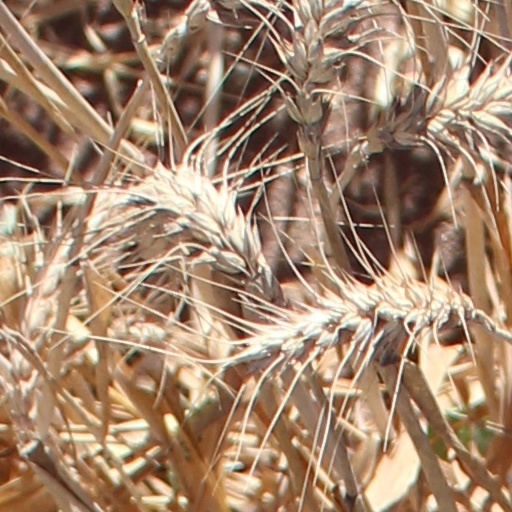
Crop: wheat